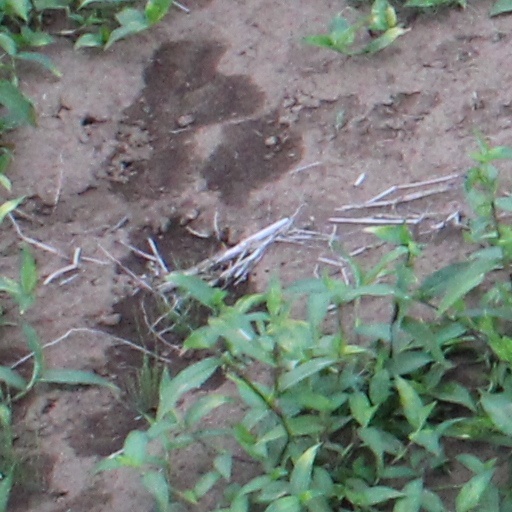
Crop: wheat